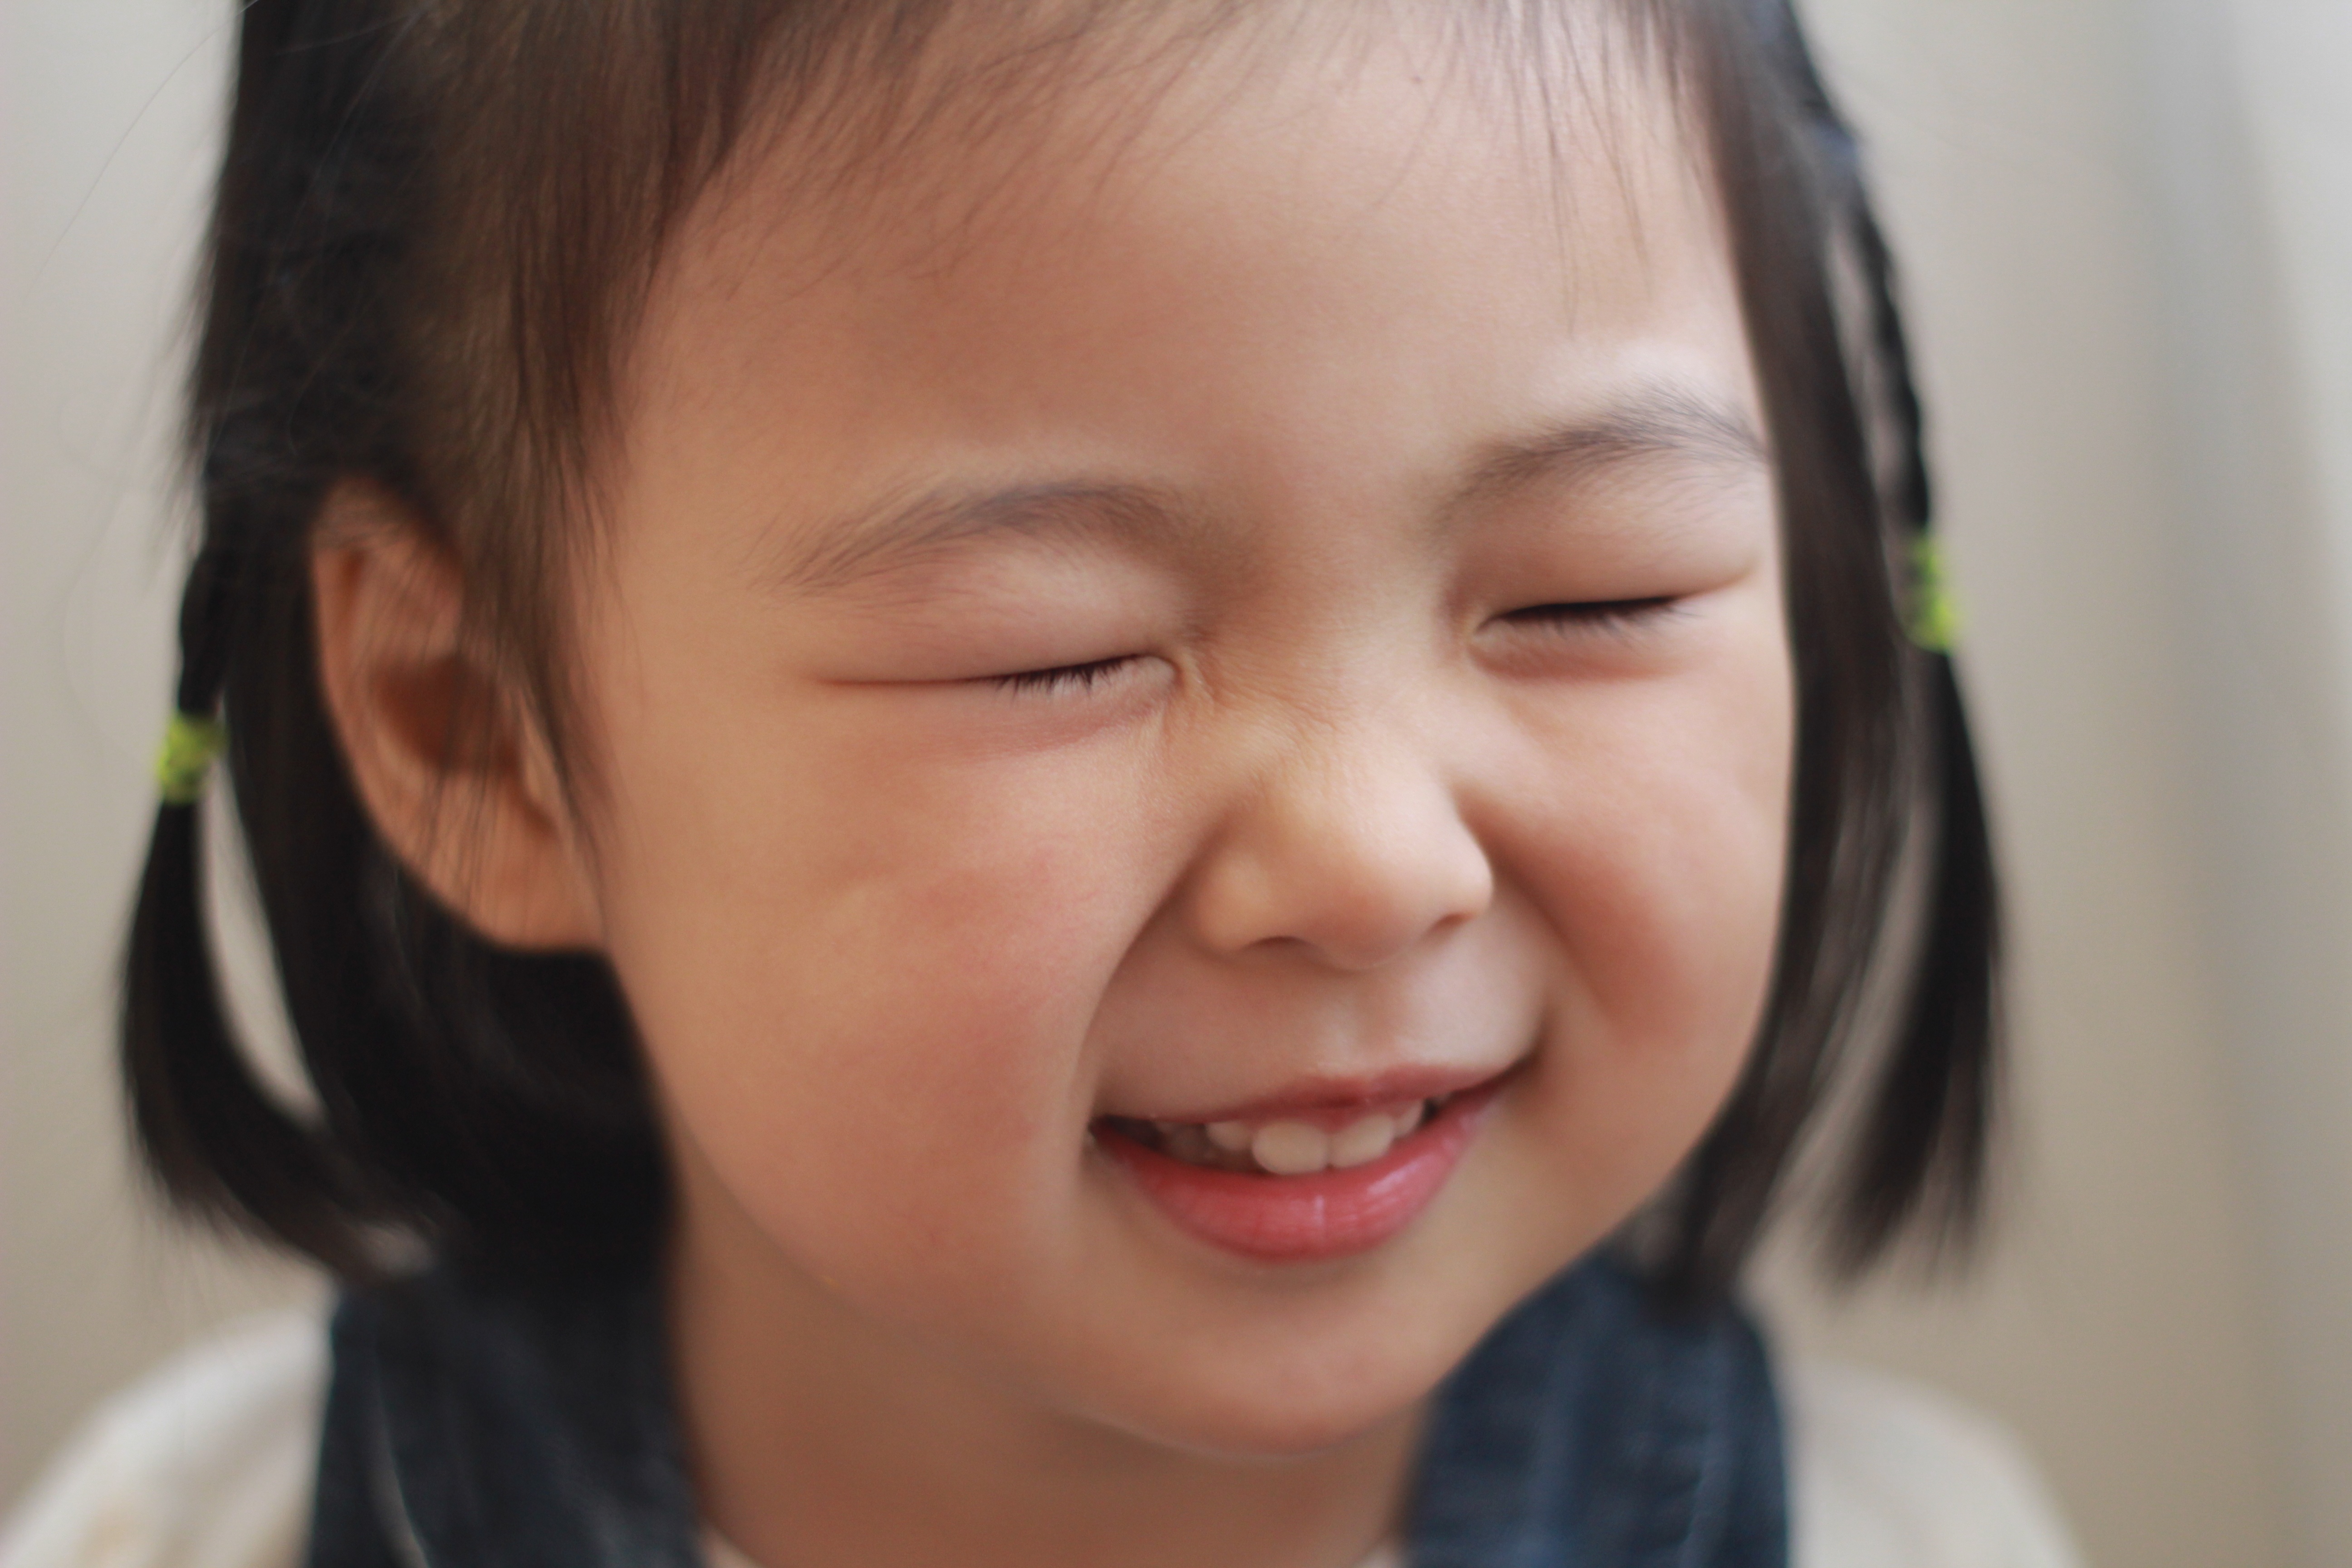
person, girl, cute, mystery, portrait, child, ear, facial expression, lip, smile, mouth, close up, human body, face, nose, girls, cheek, infant, toddler, eye, head, skin, expression, shanghai, organ, laughter, tooth, emotion, looking forward to, portrait photography